Robert Yasuda

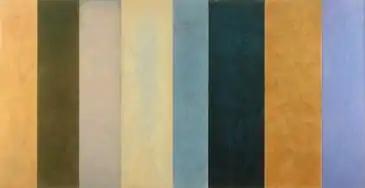
Robert Yasuda, "Pompeii", acrylic polymer on fabric on wood, 80" x 156", 1992.

Yasuda's early work consisted of multi-panel, often unconventionally shaped paintings and large-scale wall painting installations. His wall paintings angled off existing walls or structures in forward tilts to create new, compressed and angular spaces, distinguishing themselves as objects rather than murals. He used diagonals, simple painted motifs, subtle lines and shifts in hue to both enhance and offset these physical and spatial sensations, exploring contradictions of perspective and perception. Critic John Perreault wrote that the installations demonstrated "abstract art's potential for spiritual power," while "New York Magazine"'s Thomas Hess described the work as "an art of delicacies" developed at an architectural scale.